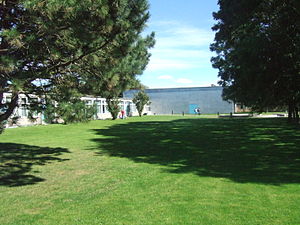
Hjørring Gymnasium
Hjørring Gymnasium og HF-kursus 2007
Hjørring Gymnasium blev oprettet 1872 i den gamle realskole i Skolegade og Museumsgade. Fra 1872 til 1903 var skolen latinskole, men med skolereformen af 1903 overgik den til at kaldes gymnasium. Skolens nuværende bygning på Skolevangen 23 er opført 1957-58 på den gamle markedsplads af arkitekterne E. Holst, Å. Holst og N. Meyer. Skolen råder over en festsal med 600 pladser. I 1958-59 havde skolen 456 elever. Skolen har i 2010/2011 knap 1000 elever og 115 lærere. Skolens rektor hedder Elsebeth Gabel Austin.